Farmall 60 series tractors

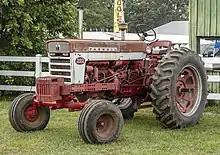
560 with wide front wheels

Since the transmission components were unaltered from the original M systems, the larger engines produced immediate reliability issues, resulting in a public relations problem for International Harvester, and requiring replacement with new, redesigned powertrain components. The 560 had been restyled from previous series in an attempt to modernize the appearance of the Farmall line. About 70,000 560s were produced. Prices ranged from $6,000 for gasoline versions to $6,700 for diesels.